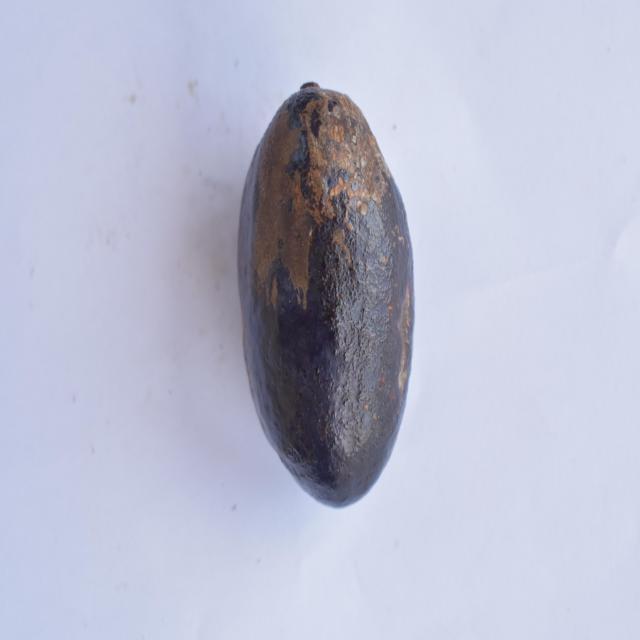
Plum grade: spotted